Jennifer McClellan

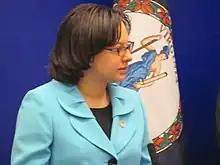
McClellan speaking at the Virginia Pension Protection Coalition press conference in March 2012

After law school, McClellan began practicing law at Hunton & Williams. She has also worked as regulatory counsel for Verizon Communications.